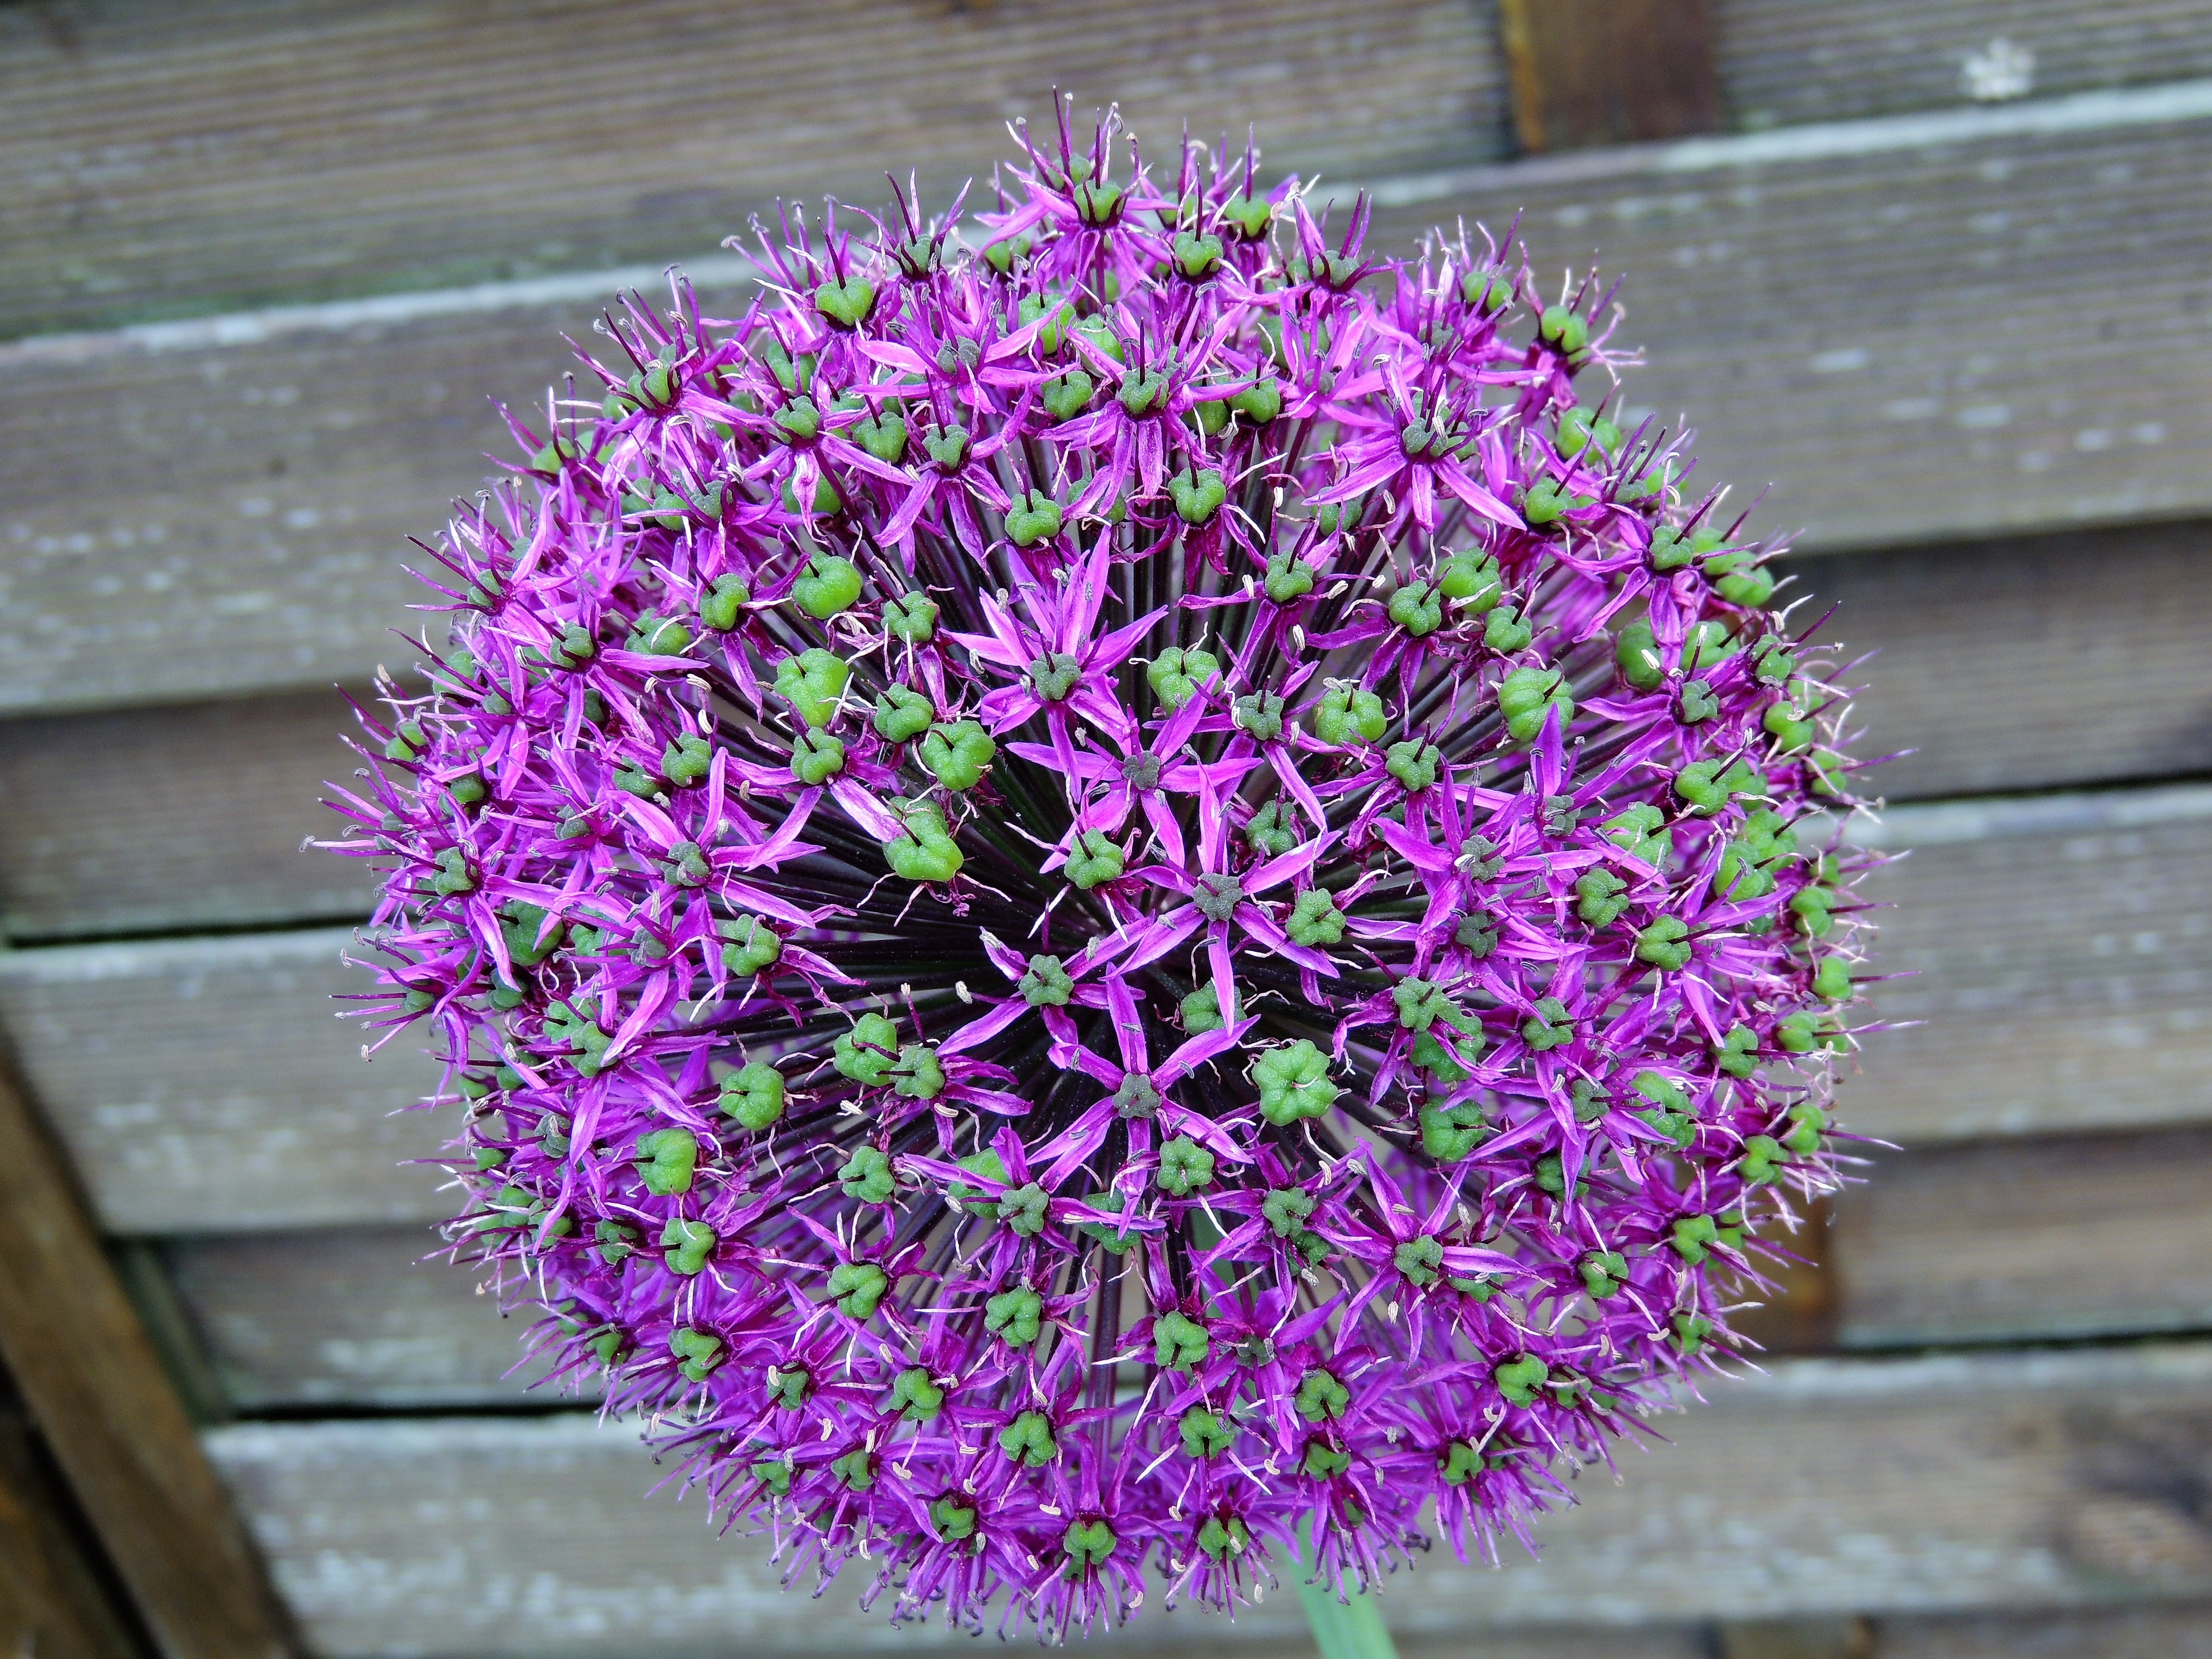
plant, flower, purple, petal, botany, flora, lavender, violet, floristry, flowering plant, decorative garlic, garlic g wkowaty, land plant, english lavender